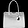
Label: Bag